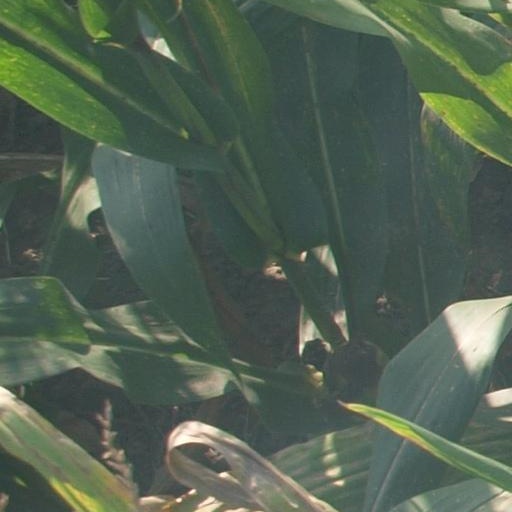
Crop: maize; corn